Kerala Police

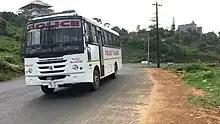
Armed police Bus

There are eleven armed police battalions in the state, which serve as reserve forces to be deployed whenever and wherever district police fall short of manpower in the maintenance of law and order.